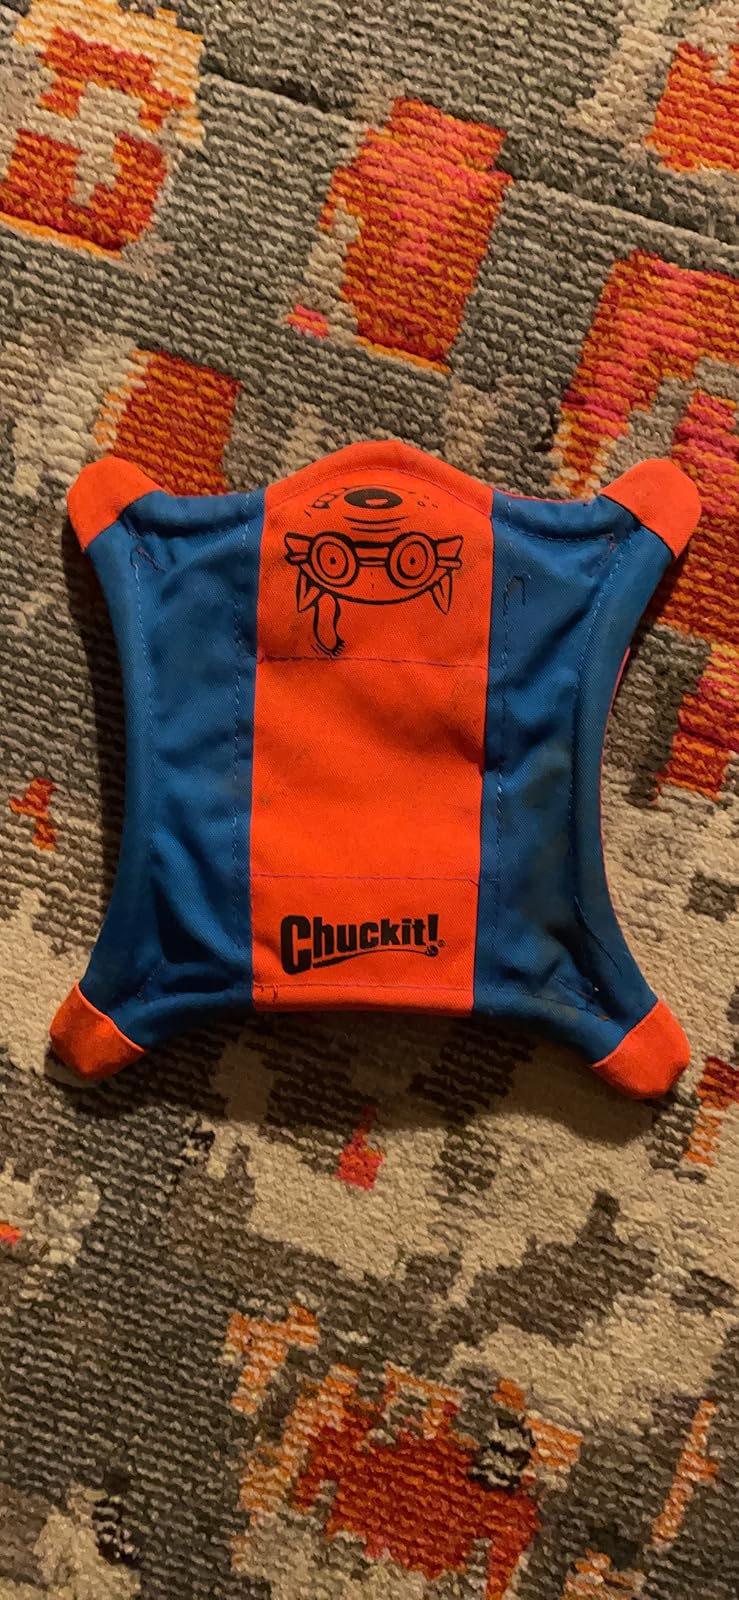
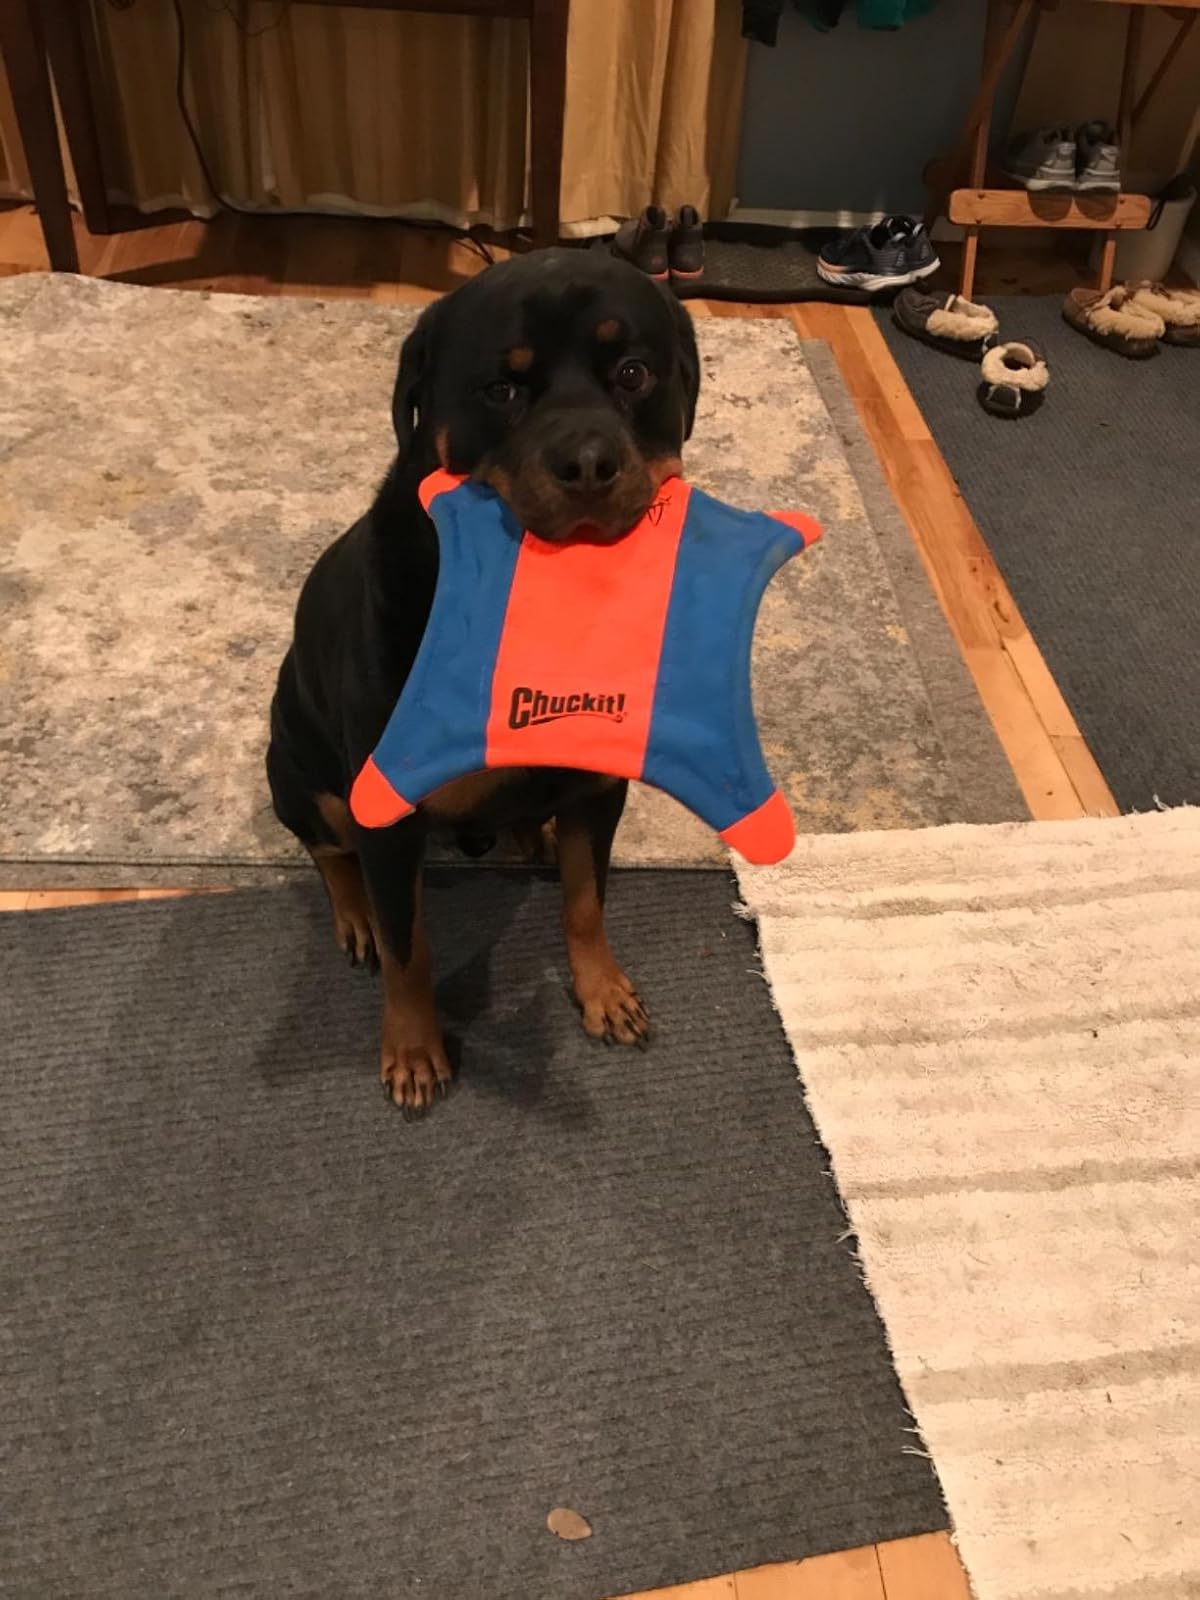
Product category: items_toy
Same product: yes